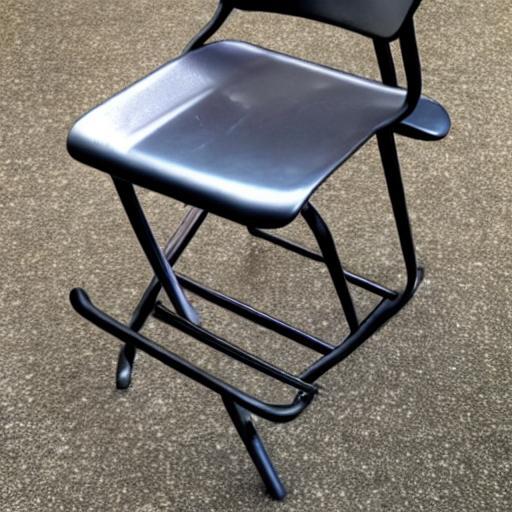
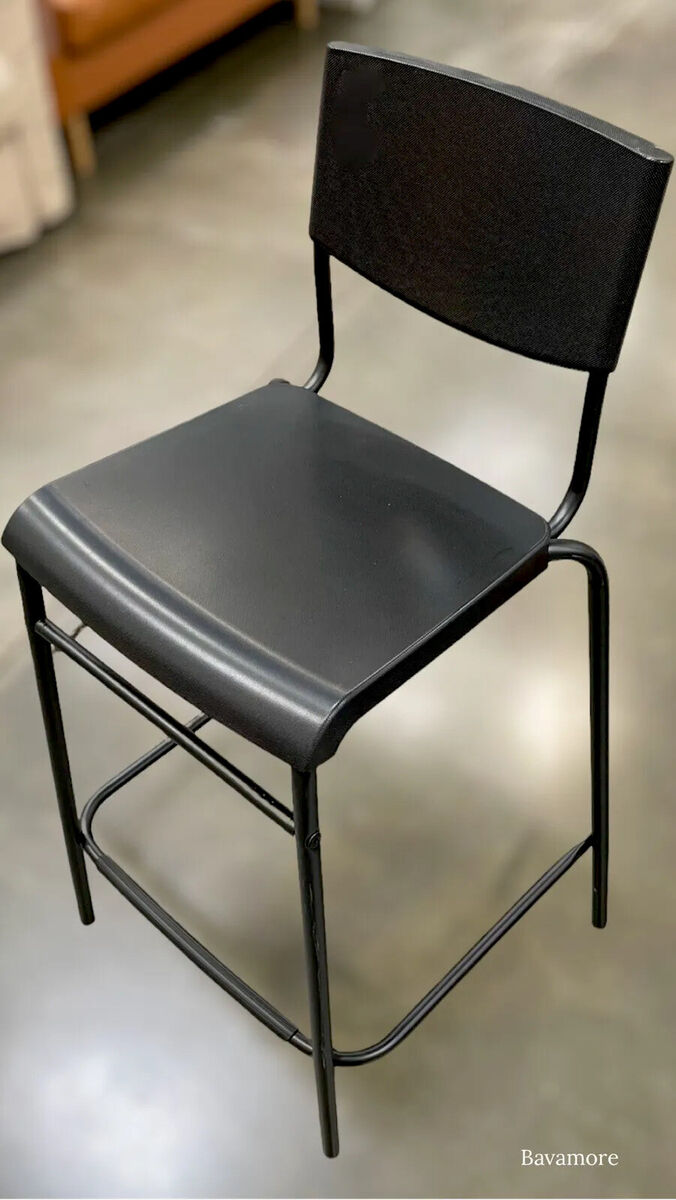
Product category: stool
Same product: no